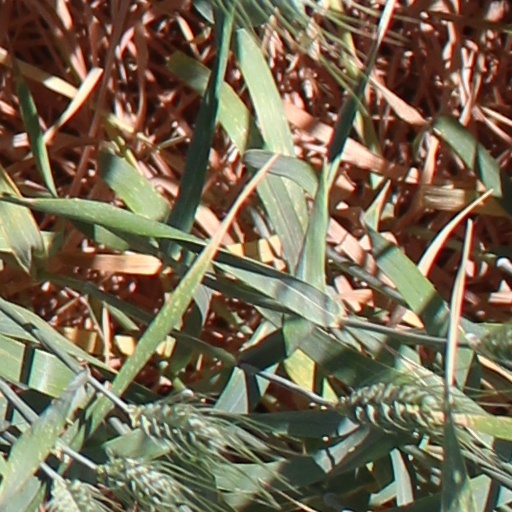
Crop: wheat